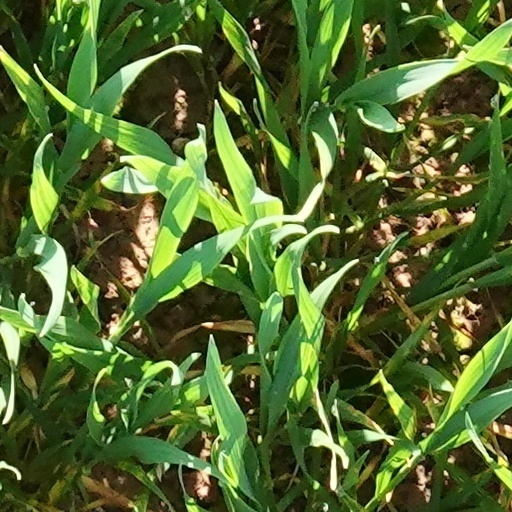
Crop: wheat